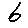
Label: 6